Tulasi Vivaha

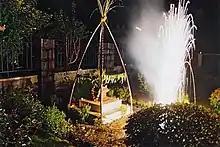
Tulasi plant worshipped as part of Tulasi Vivaha celebrations.

At Prabhu Dham in Saunja, India, the festival is collectively celebrated by whole village which makes it a significant point of attraction. Here it is celebrated as three day festival in the Hindu month of Kartik from Ekadashi to Trayodashi. The festival starts with the Vedic chanting of Ramcharitmanas or Ramayana by the villagers. The second day is celebrated as Sobha Yatra which is of significant importance in which the special prasad is Pongal, and the third day is celebrated as Tilakotsava and Vivahotsava of Vishnu and Vrinda. The villagers prepare 56 types of prasada known as "Chapan Bhog" and it is distributed to all. All classes participate in this ritual accordingly. Devotees including saints and mahants from all over Bihar visit this place to celebrate this festive occasion.